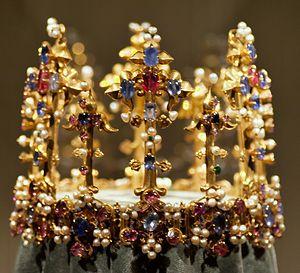
Anne de Bohême, née le 11 mai 1366 à Prague et morte le 7 juin 1394 à Richmond, est une des filles de Charles IV, empereur du Saint-Empire romain germanique, et d'Élisabeth de Poméranie. Elle est reine d'Angleterre par son mariage avec le roi Richard II. Anne est promise dès la mort de son père en 1378 au roi d'Angleterre, mais la perspective d'une alliance avec le Saint-Empire romain germanique qui ne fournit pas de véritables avantages et la nécessité pour Richard II d'acquitter une somme conséquente d'argent pour obtenir la main d'une princesse de Bohême qui n'apporte même pas de dot rendent le mariage extrêmement impopulaire en Angleterre.
Blanche d’Angleterre, ou Blanche de Lancastre, est la fille du roi Henri IV par sa première femme, Marie de Bohun.